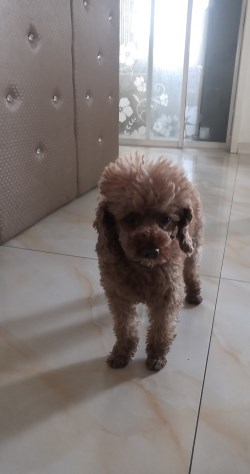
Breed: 7449-n000128-teddy